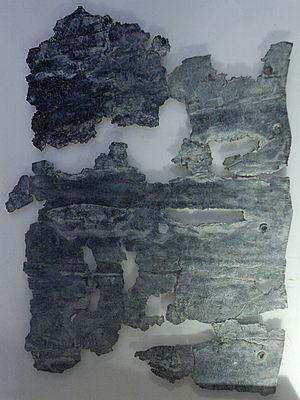
Defixio tabella avec malédiction opisthographique contre des conducteurs de chariots du cirque. Plomb, IVe siècle ap. J.-C. Provenance